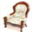
Label: chair